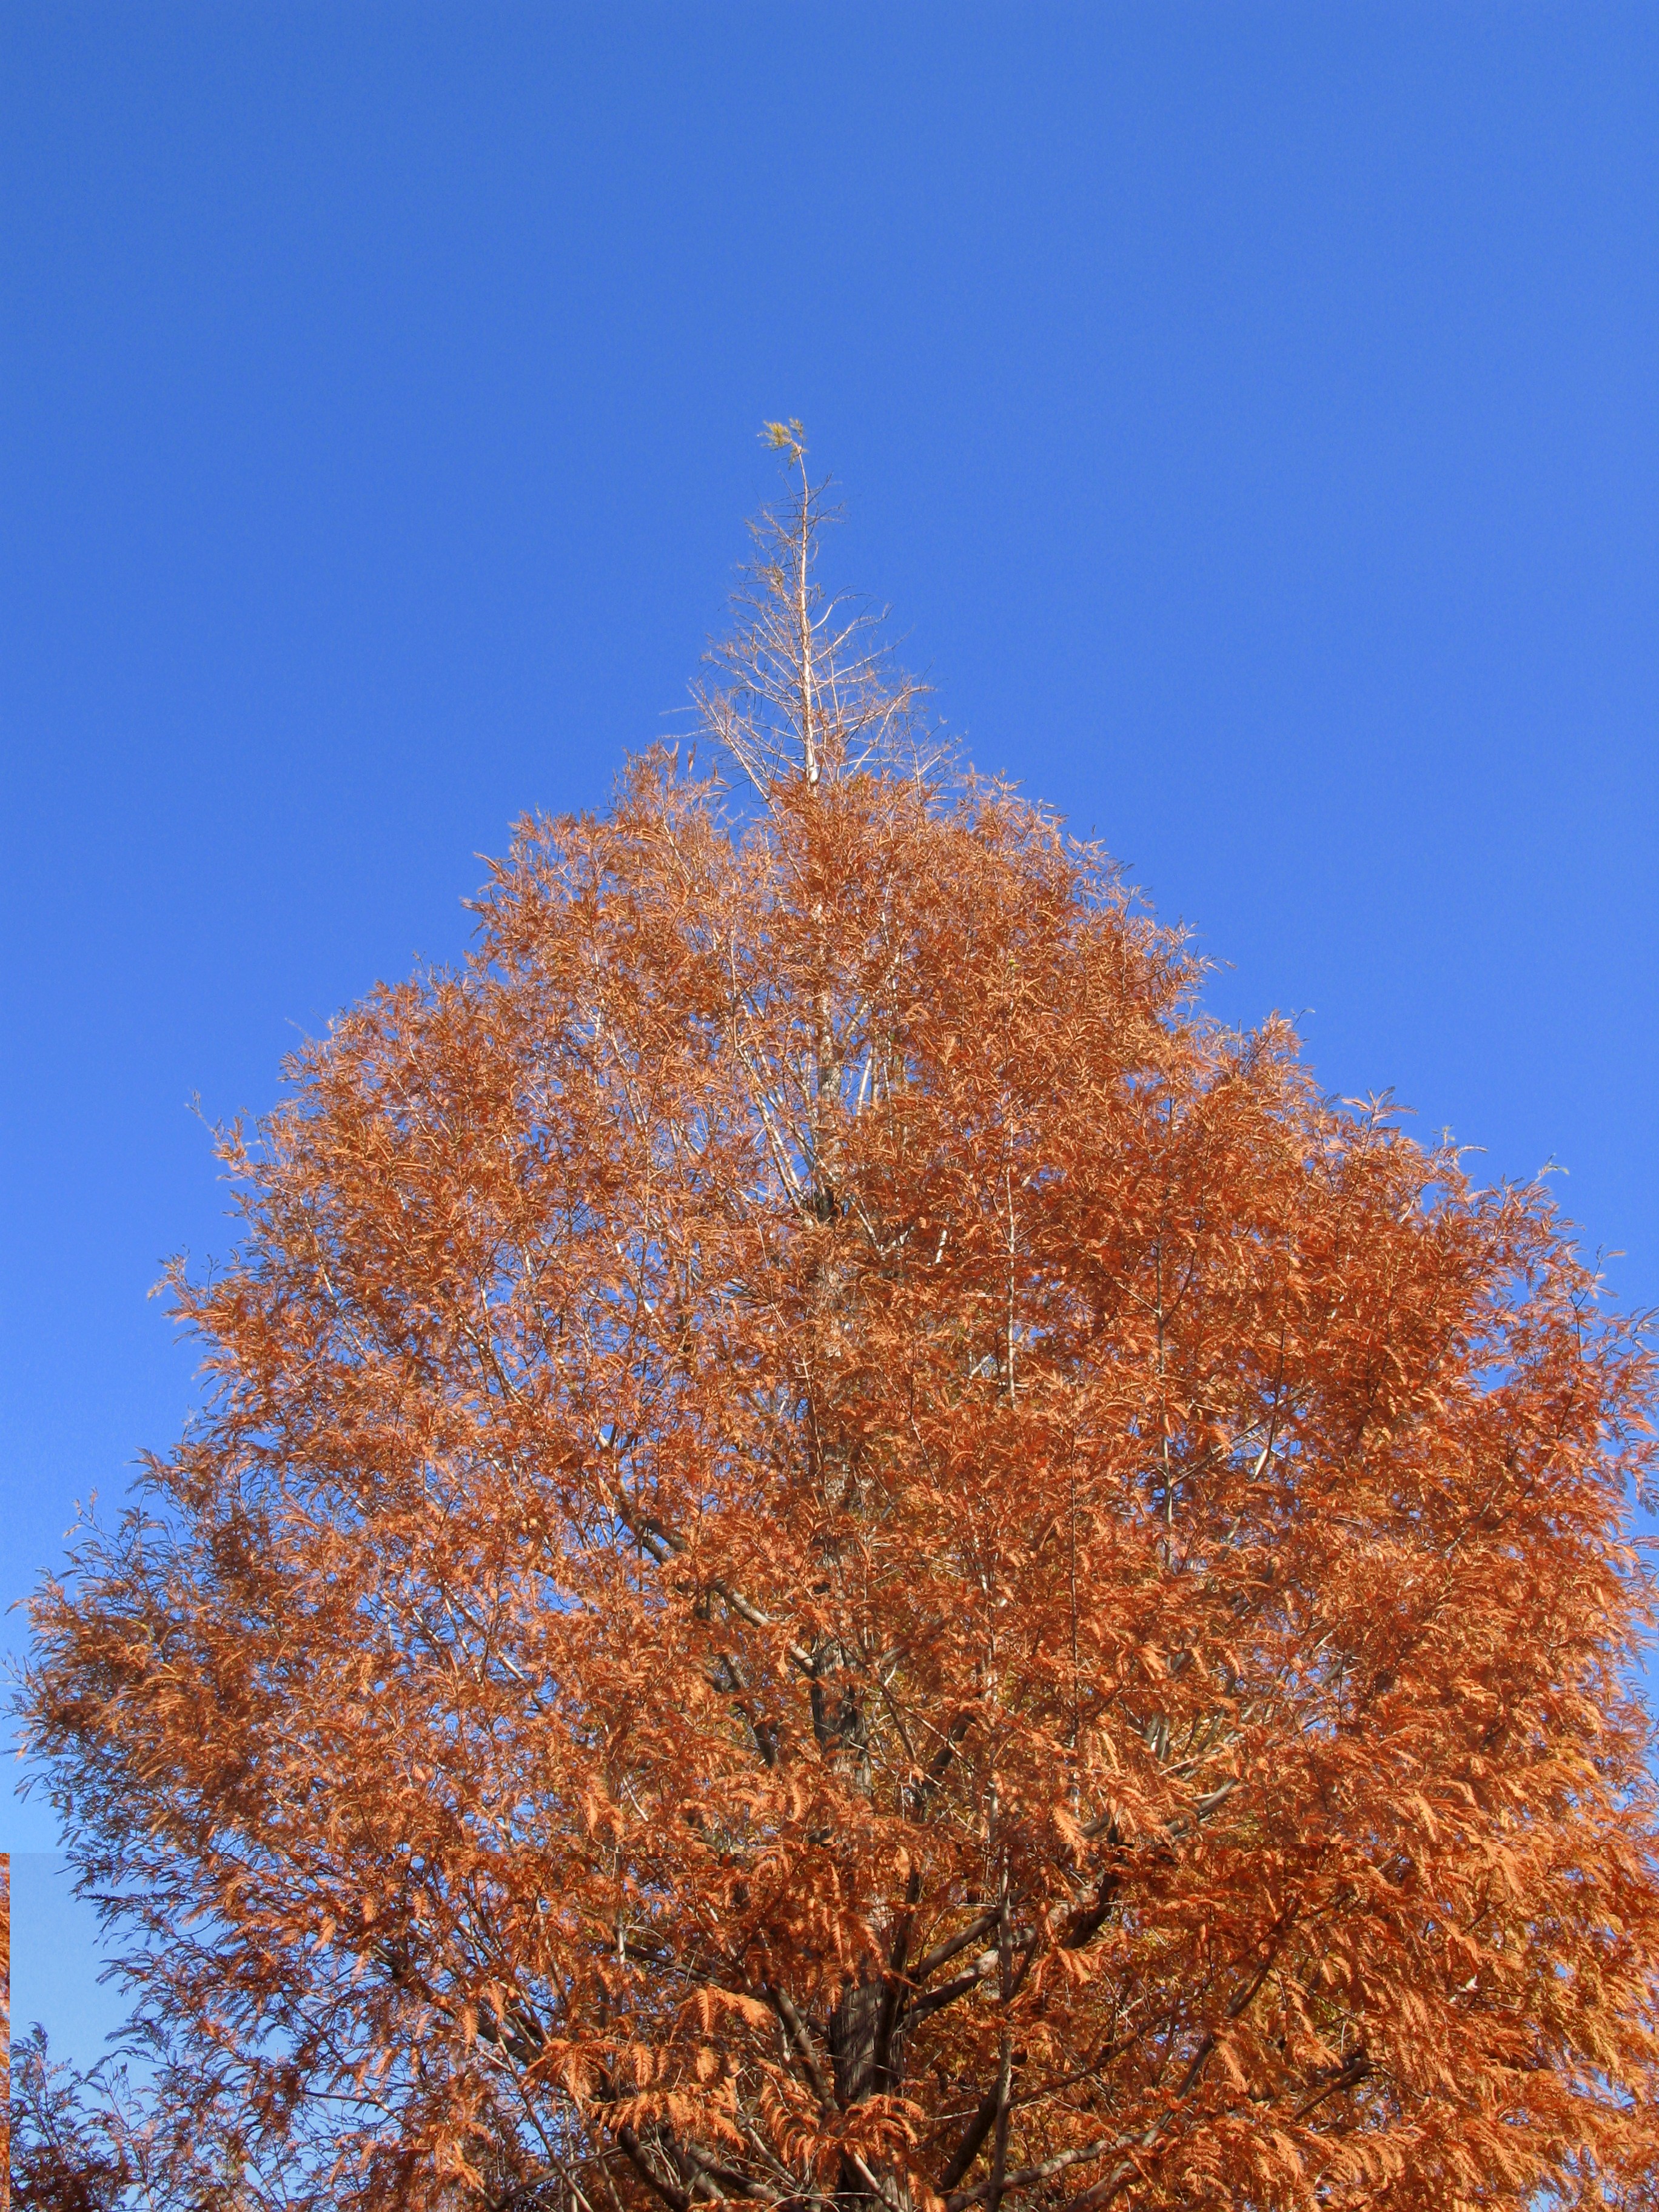
tree, branch, plant, sky, leaf, frost, high, autumn, season, maple tree, deciduous, hires, larch, ecosystem, hi, res, powershotg7, canong7, flowering plant, woody plant, land plant